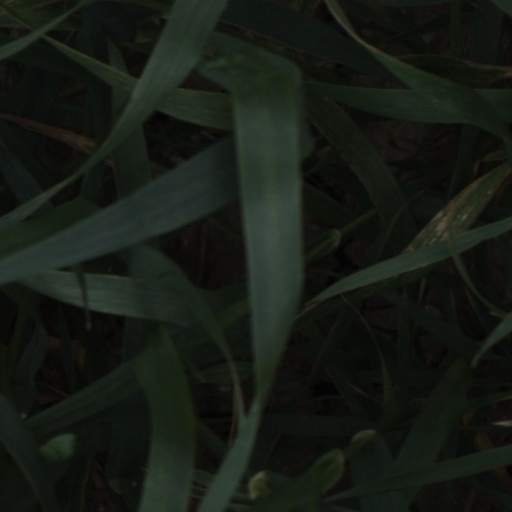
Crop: wheat